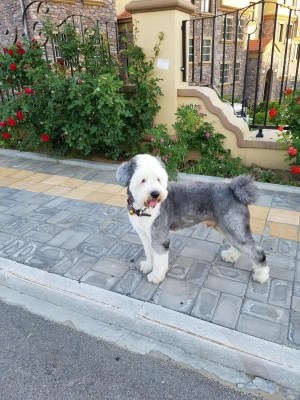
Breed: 257-n000108-Old_English_sheepdog